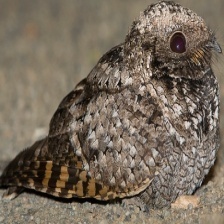
Species: COMMON POORWILL
Scientific name: PHALAENOPTILUS NUTTALLII